Tesla Model Y

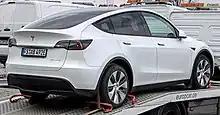
Pre-2025 Tesla Model Y rear view

Tesla originally announced plans at the unveil to assemble the Model Y at Giga Nevada (in Sparks, Nevada), along with the battery and drivetrain for the vehicles, unlike the Model 3, where drivetrains and batteries are assembled at Giga Nevada, with final assembly completed at the Tesla Factory in Fremont, California. Two months later, in May 2019, Tesla said that they instead planned to shuffle production lines at the Tesla Fremont Factory to make space for Model Y production.